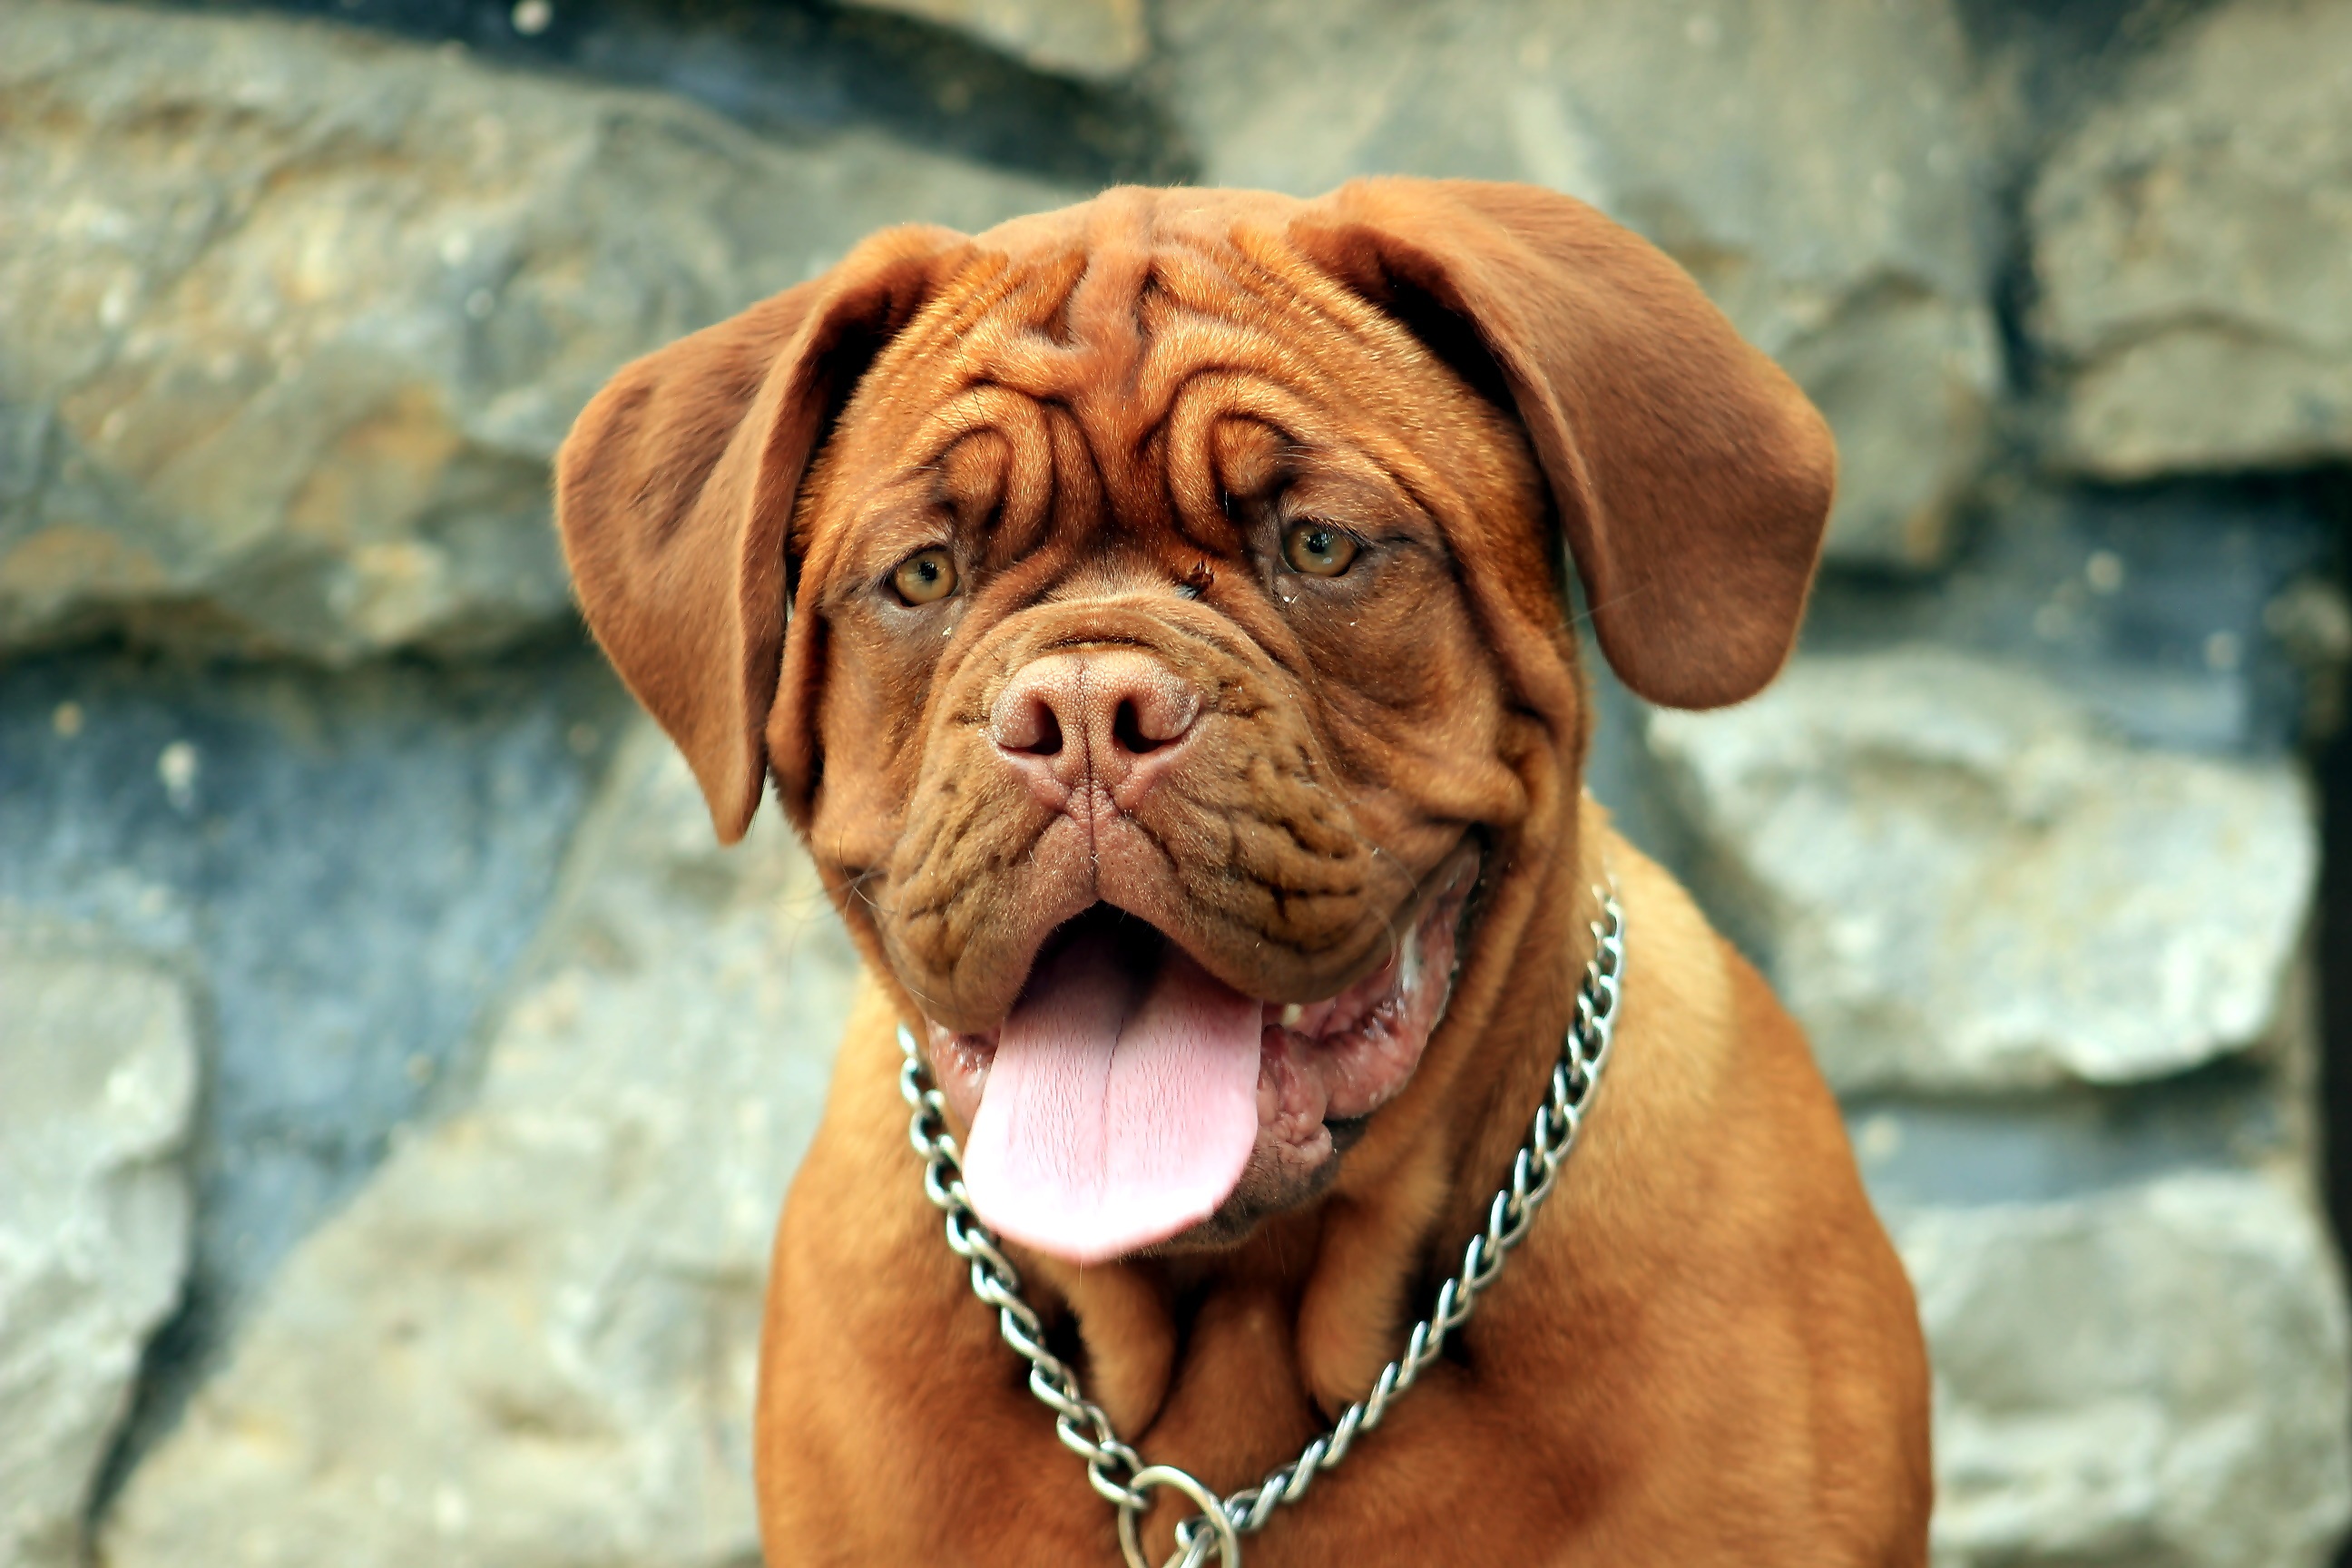
puppy, dog, female, mammal, vertebrate, bordeaux, dog breed, she, burgundy, guard dog, mastiff, dogue de bordeaux, dog like mammal, carnivoran